Teeth (2007 film)

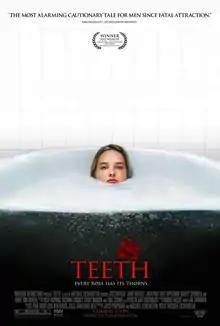
Theatrical release poster

Teeth is a 2007 American comedy horror film written and directed by Mitchell Lichtenstein. The film stars Jess Weixler and was produced by Lichtenstein on a budget of $2 million. It premiered at the Sundance Film Festival on January 19, 2007, and received a limited release in the United States on January 18, 2008, by Roadside Attractions. Its title refers to the ancient trope of vagina dentata.